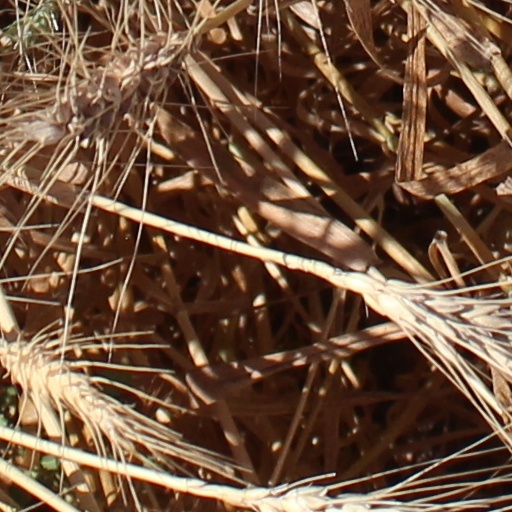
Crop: wheat